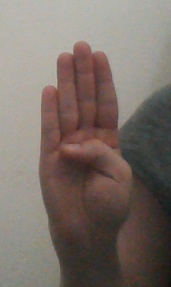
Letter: kaaf